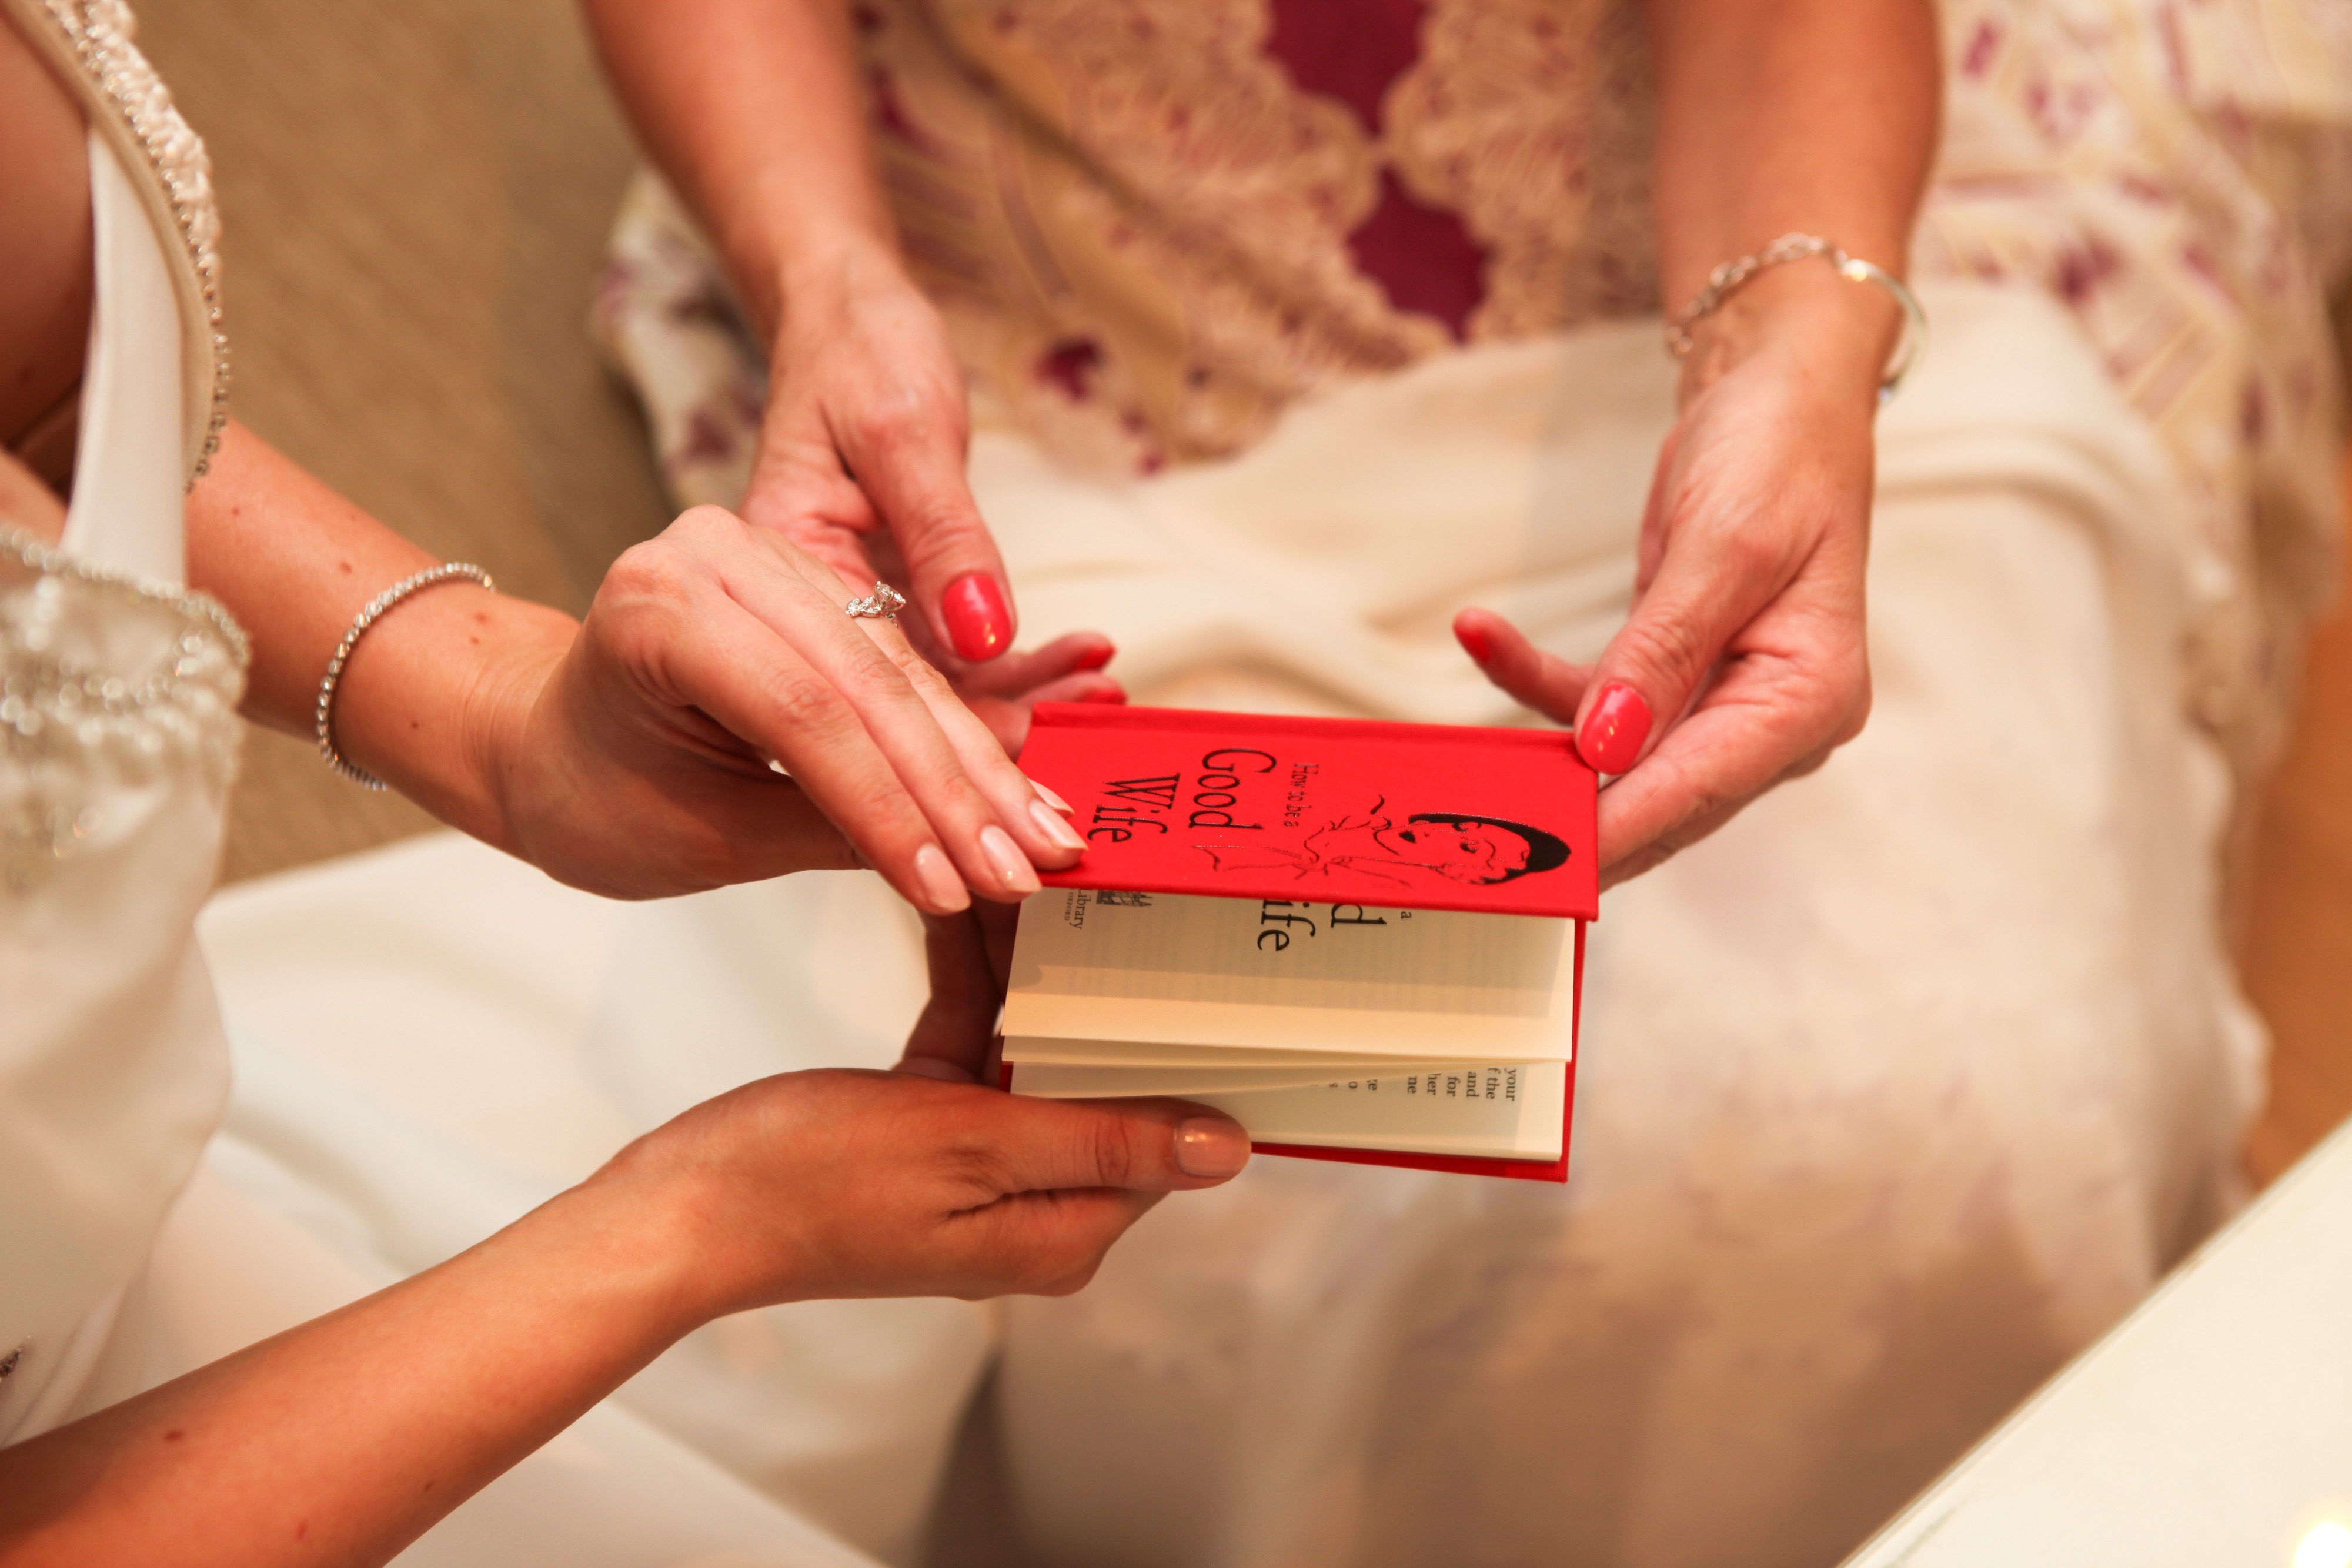
hand, leg, red, romance, wedding, bride, ceremony, photograph, skin, beauty, sense